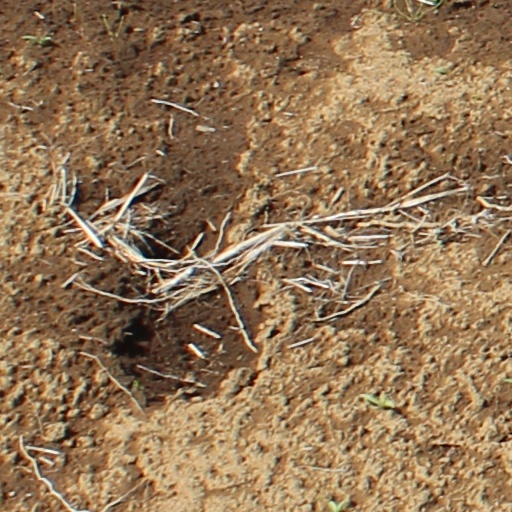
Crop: wheat